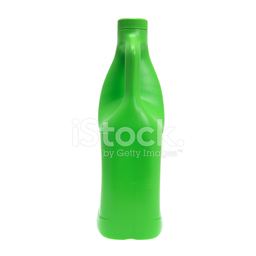
Label: bottles